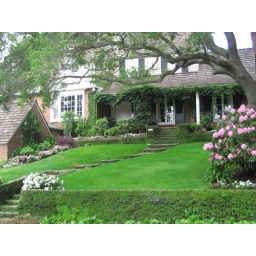
One of many "little" houses in the hills near Victor and Betsy's house